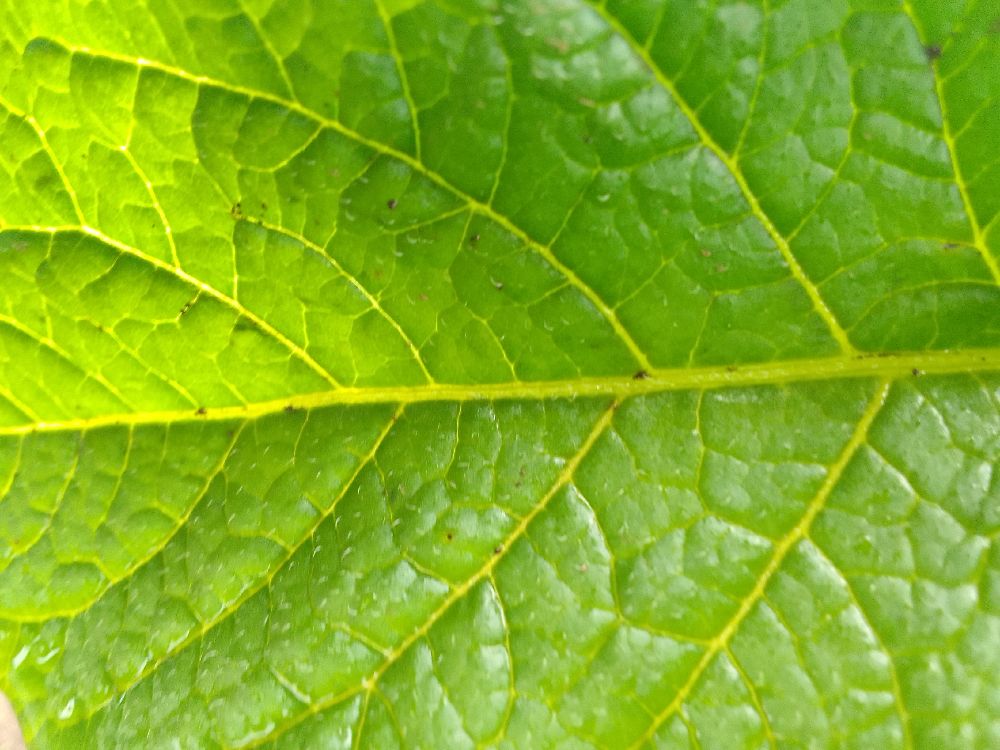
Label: Healthy